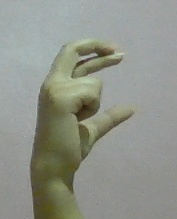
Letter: thal